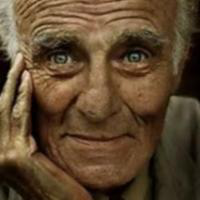
Age group: age 66-80